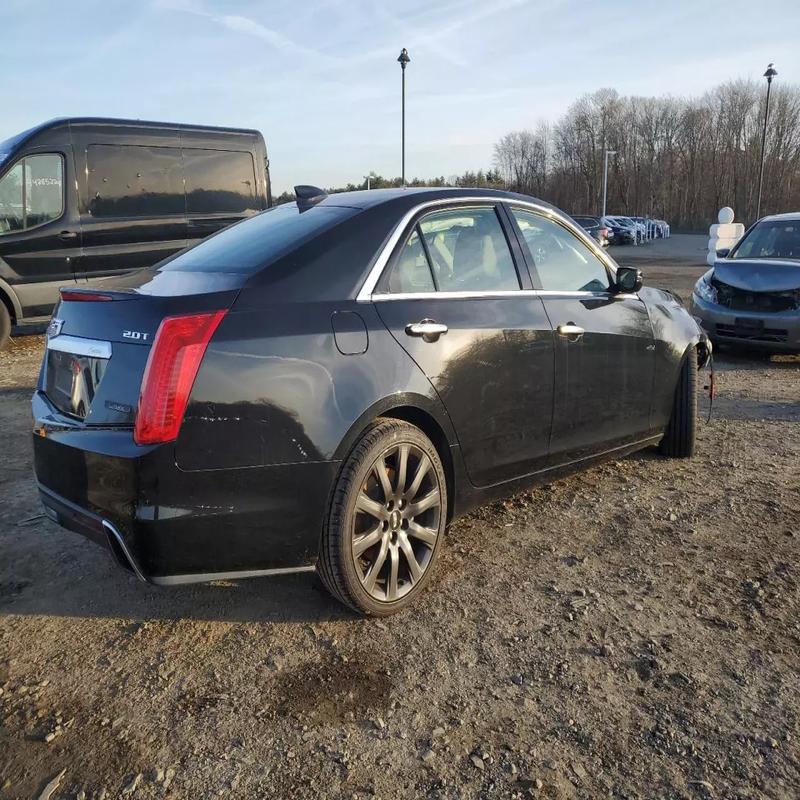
Aucun dommage détecté.
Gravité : aucun